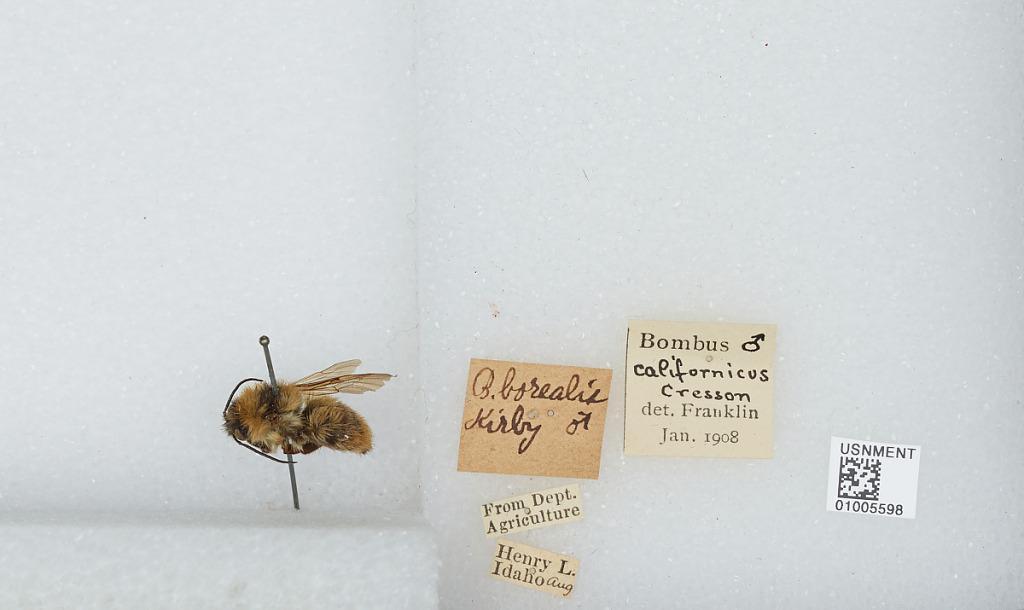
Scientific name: Bombus (Fervidobombus) californicus Smith
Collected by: L. Henry
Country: United States
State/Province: Idaho
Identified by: Franklin